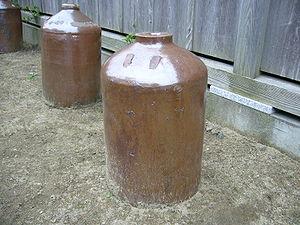
La sauce de soja ou sauce soja est une sauce d'origine chinoise, produite par fermentation de protéines végétales. Elle est traditionnellement fabriquée à partir de graines de soja en Chine et en Corée et à partir d'un mélange de soja et blé au Japon. Elle résulte de la libération d'enzymes par une moisissure, hydrolysant les ingrédients suivie d'une fermentation provoquée par des bactéries lactiques et des levures.